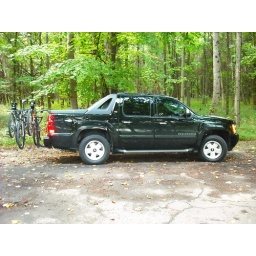
Marty's truck with bikes in tow